Latvian horse

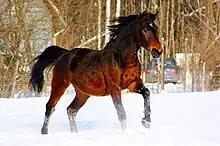
Latvian harness horse

The Latvian Horse ( or ) is a purpose-bred warmblood horse breed from Latvia. Breeding began in Latvia in the early twentieth century, and a herd book was established in 1927. The breed was officially recognised in 1952. There are two types, sometimes called the Latvian Harness Horse and the Latvian Riding Horse. The harness type was predominant until about 1960, when demand for sport horses increased and more of the saddle type were bred.